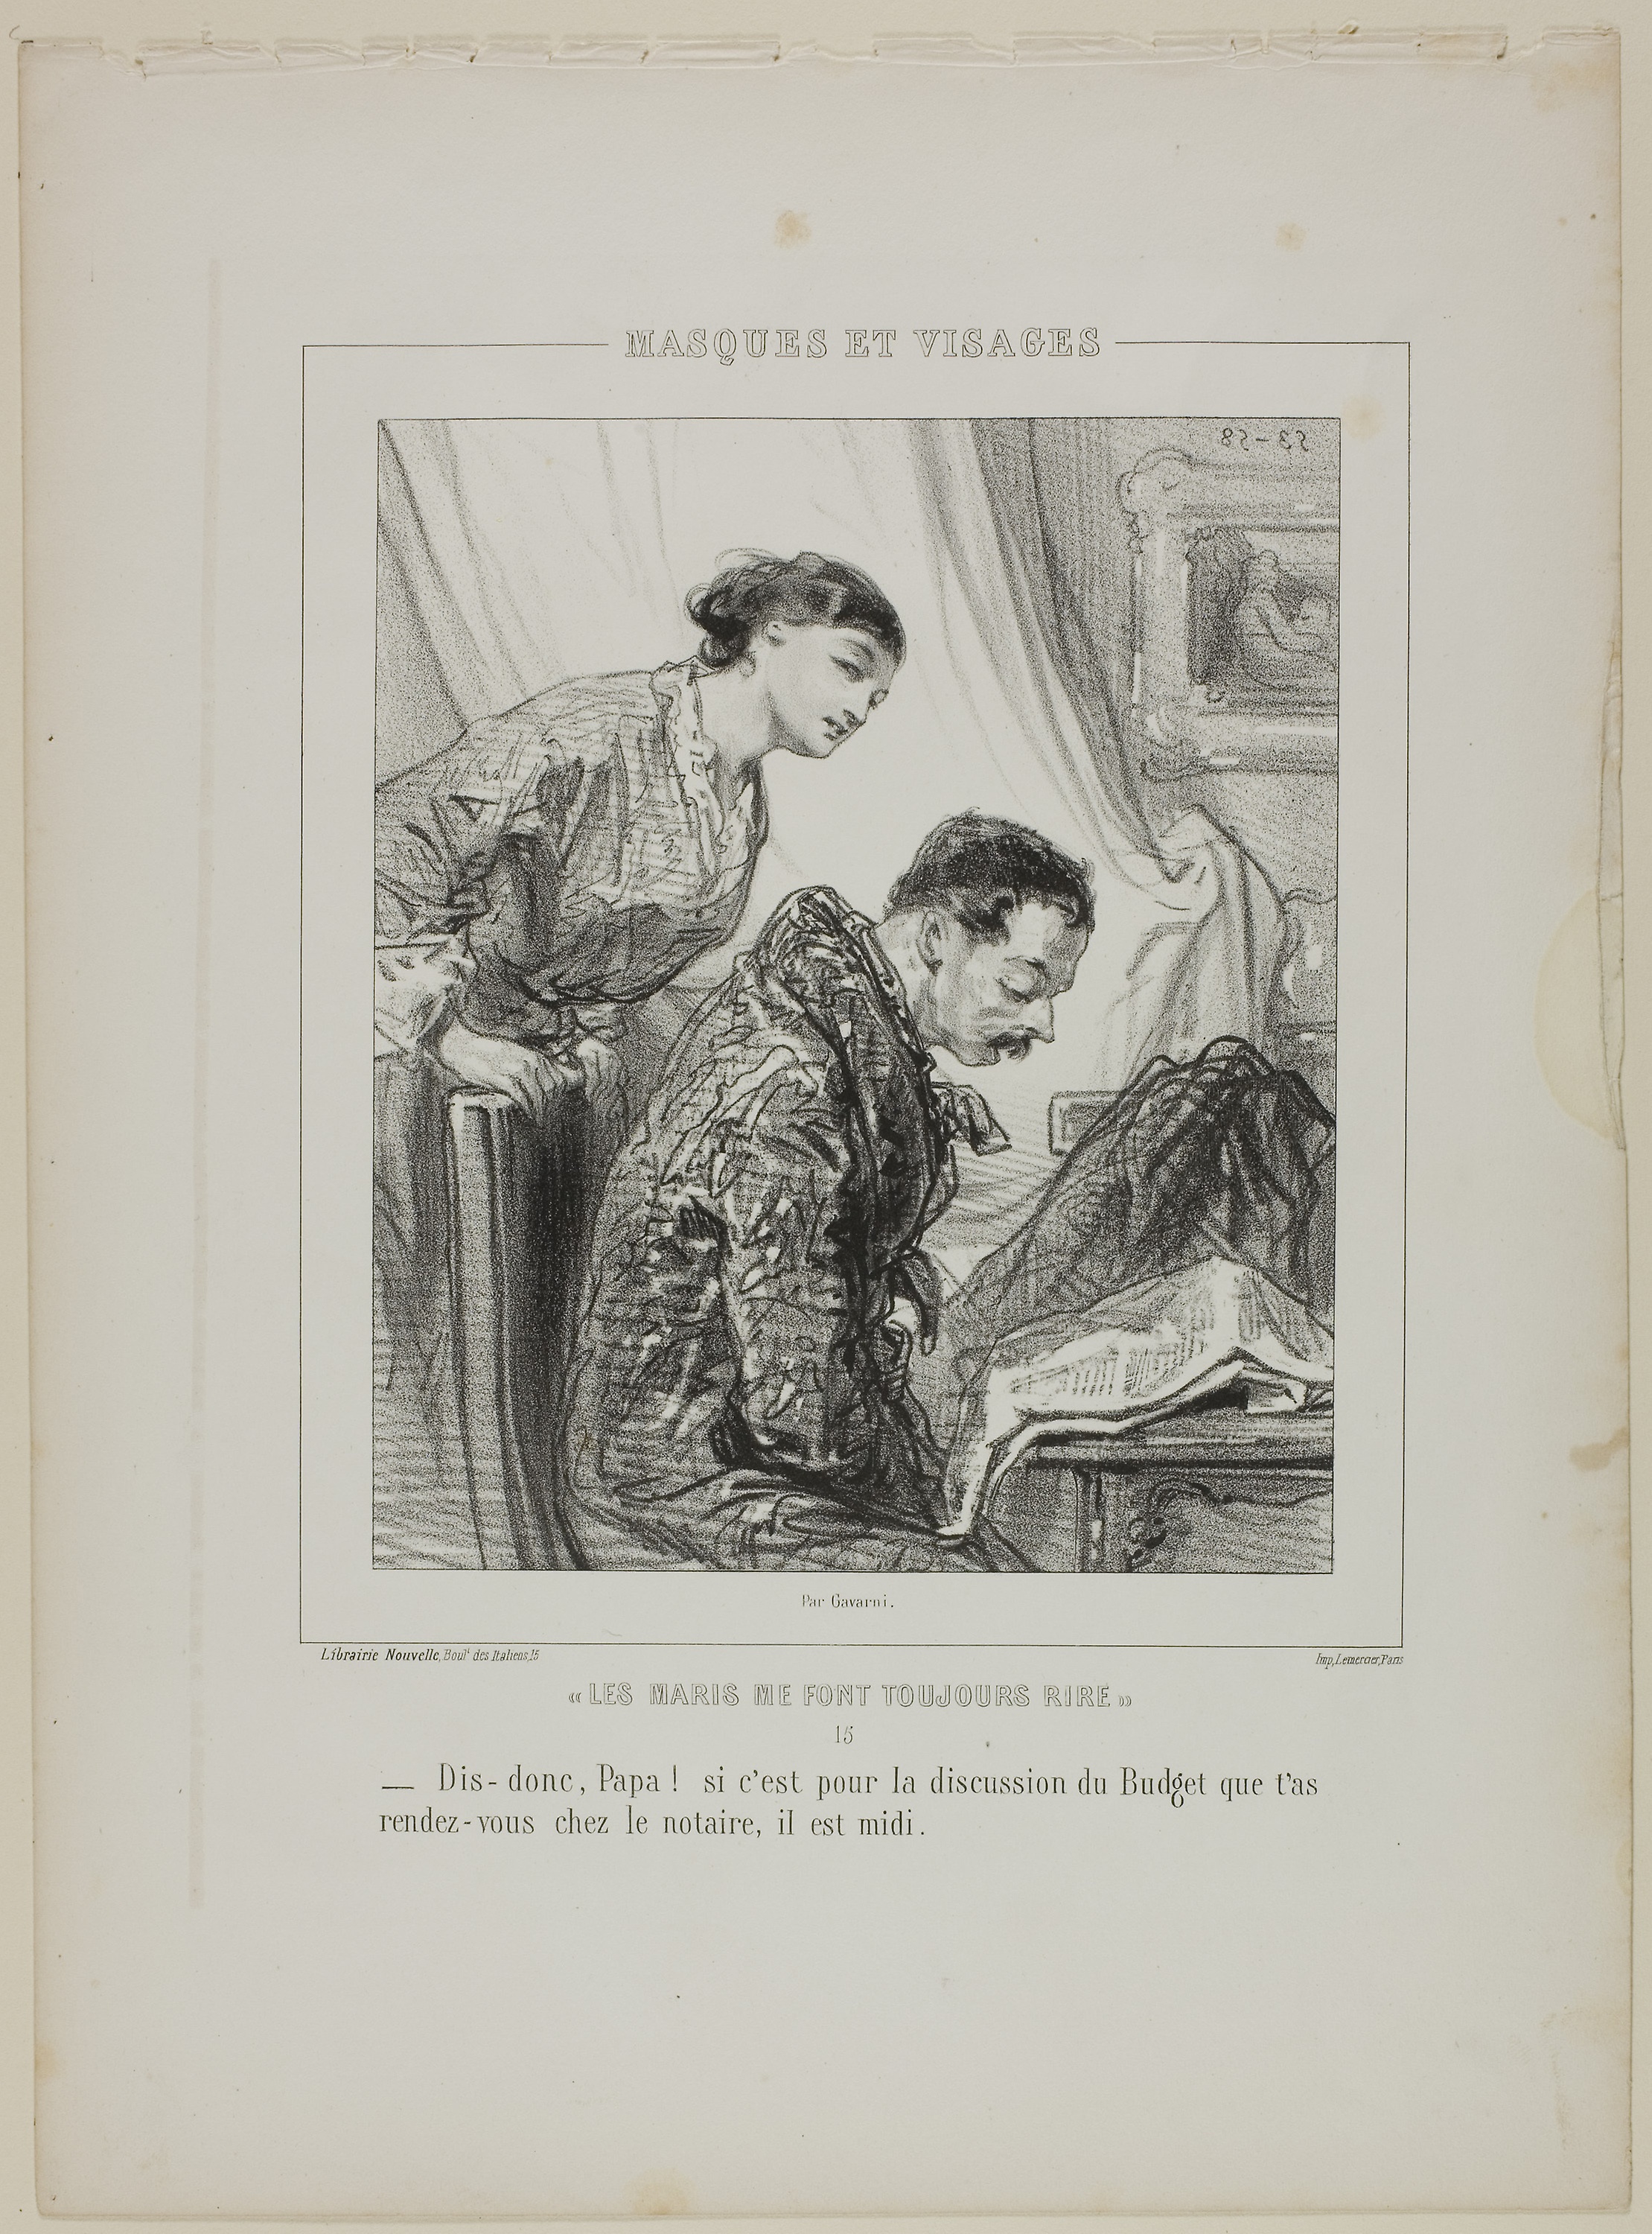
text, picture frame, art, portrait, vintage clothing, modern art, artwork, paper, history, illustration, painting, drawing